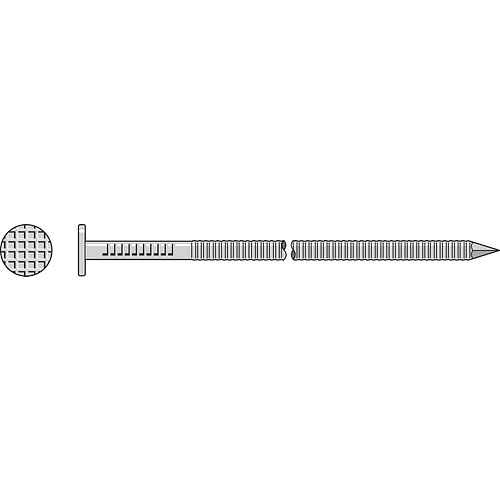
Simpson Strong-Tie S16APBB 16d 3-1/2IN 9GA 304SS R/S POST& BEAM 25#
Brand: Simpson Strong-Tie
The Simpson Strong-Tie S16APBB 16d 3-1/2IN 9GA 304SS R/S POST& BEAM 25# is an essential choice for any contractor or DIY enthusiast looking to enhance their construction projects. With its durable 304 stainless steel construction, this fastener offers exceptional resistance to corrosion, making it ideal for both indoor and outdoor applications. Whether you're working on a new deck, post-and-beam structures, or general wood connections, this product ensures long-lasting performance and reliability. Key Features: Durability: Made of 304 stainless steel to withstand harsh weather conditions. Versatility: Perfect for tongue-and-groove decking and a variety of framing applications. Strong Grip: 9-gauge thickness provides superior holding power for structural integrity. Easy Installation: Designed for quick and efficient fastening, saving you time on the job. Why Choose Simpson Strong-Tie? When you select the Simpson Strong-Tie S16APBB 16d 3-1/2IN 9GA 304SS R/S POST& BEAM 25# , you are investing in quality and reliability. Simpson Strong-Tie is a trusted brand known for its innovation and commitment to safety in construction. This fastener not only meets but exceeds industry standards, ensuring that your projects are built to last. Conclusion Upgrade your construction toolkit with the Simpson Strong-Tie S16APBB 16d 3-1/2IN 9GA 304SS R/S POST& BEAM 25# . Its blend of strength, durability, and ease of use makes it a top choice for professionals and hobbyists alike. Don't compromise on quality; choose Simpson Strong-Tie for all your fastening needs.
Category: Hardware > Hardware Accessories > Hardware Fasteners > Nails > Cap Nails